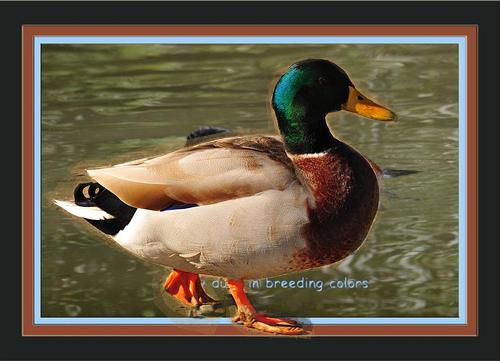
Bird species: Mallard
Bird type: waterbird
Background: water